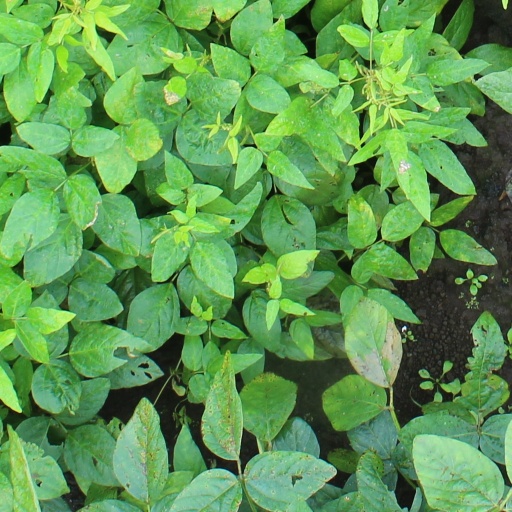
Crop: soybean